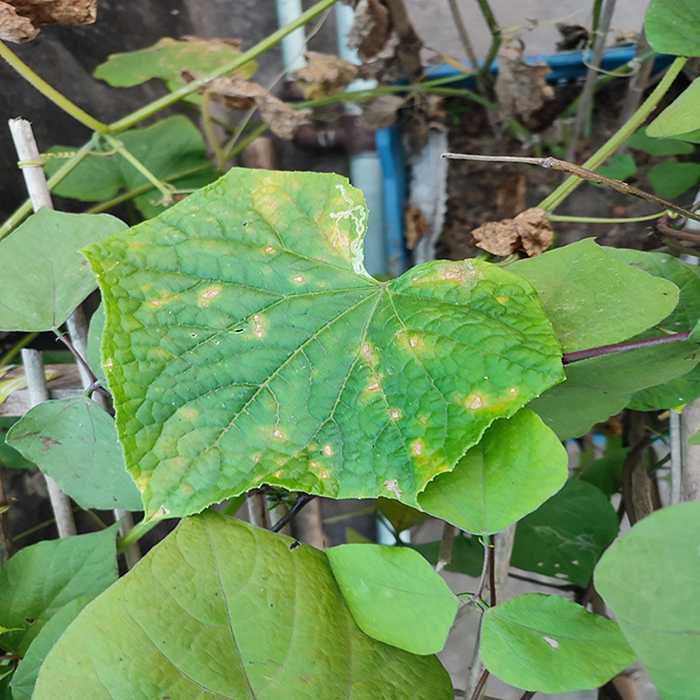
Plant: Cucumber
Label: Downy mildew